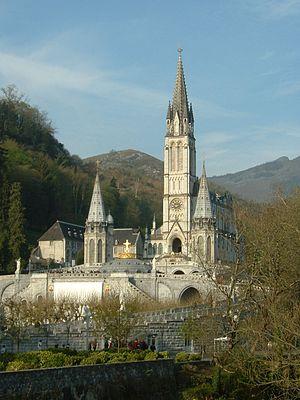
Lourdes (Hautes-Pyrénées, Midi-Pyrénées, France)
Les Cadets Normands sont un groupe d'hommes qui donnent un peu de leur temps au service de leurs frères et sœurs malades, handicapés ou âgés, à Lourdes. Ils œuvrent aux côtés des infirmières de Lourdes.